San Bernardino Transit Center

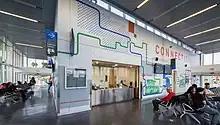
Interior of San Bernardino Transit Center station building with customer service office and waiting room

The center contains a LEED Gold station building with public facilities, waiting areas, and solar panels on its roof. A mural titled "Explorations" is on the exterior of the station building, and a large sundial is at the center of the bus area.